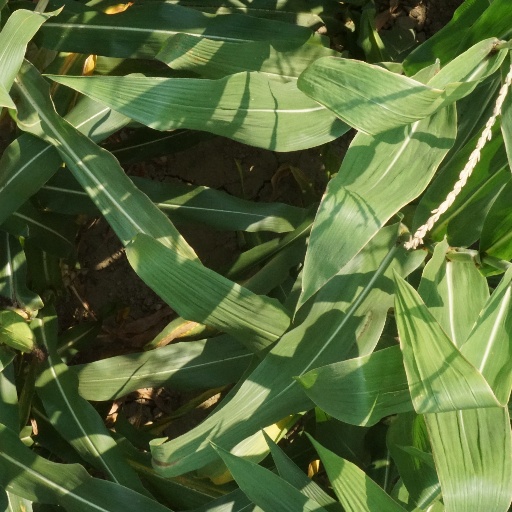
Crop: maize; corn